Supratrochlear foramen

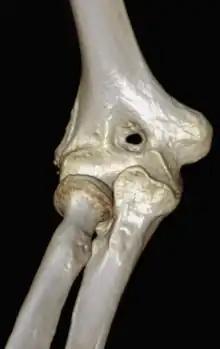
Supratrochlear foramen in a 66-year old human. CT volume rendering.

The supratrochlear foramen is a small hole located above the trochlea of the humerus of several mammals, it is found frequently in dogs and sometimes in humans, especially women and in the left humerus. It is covered by a layer of connective tissue.